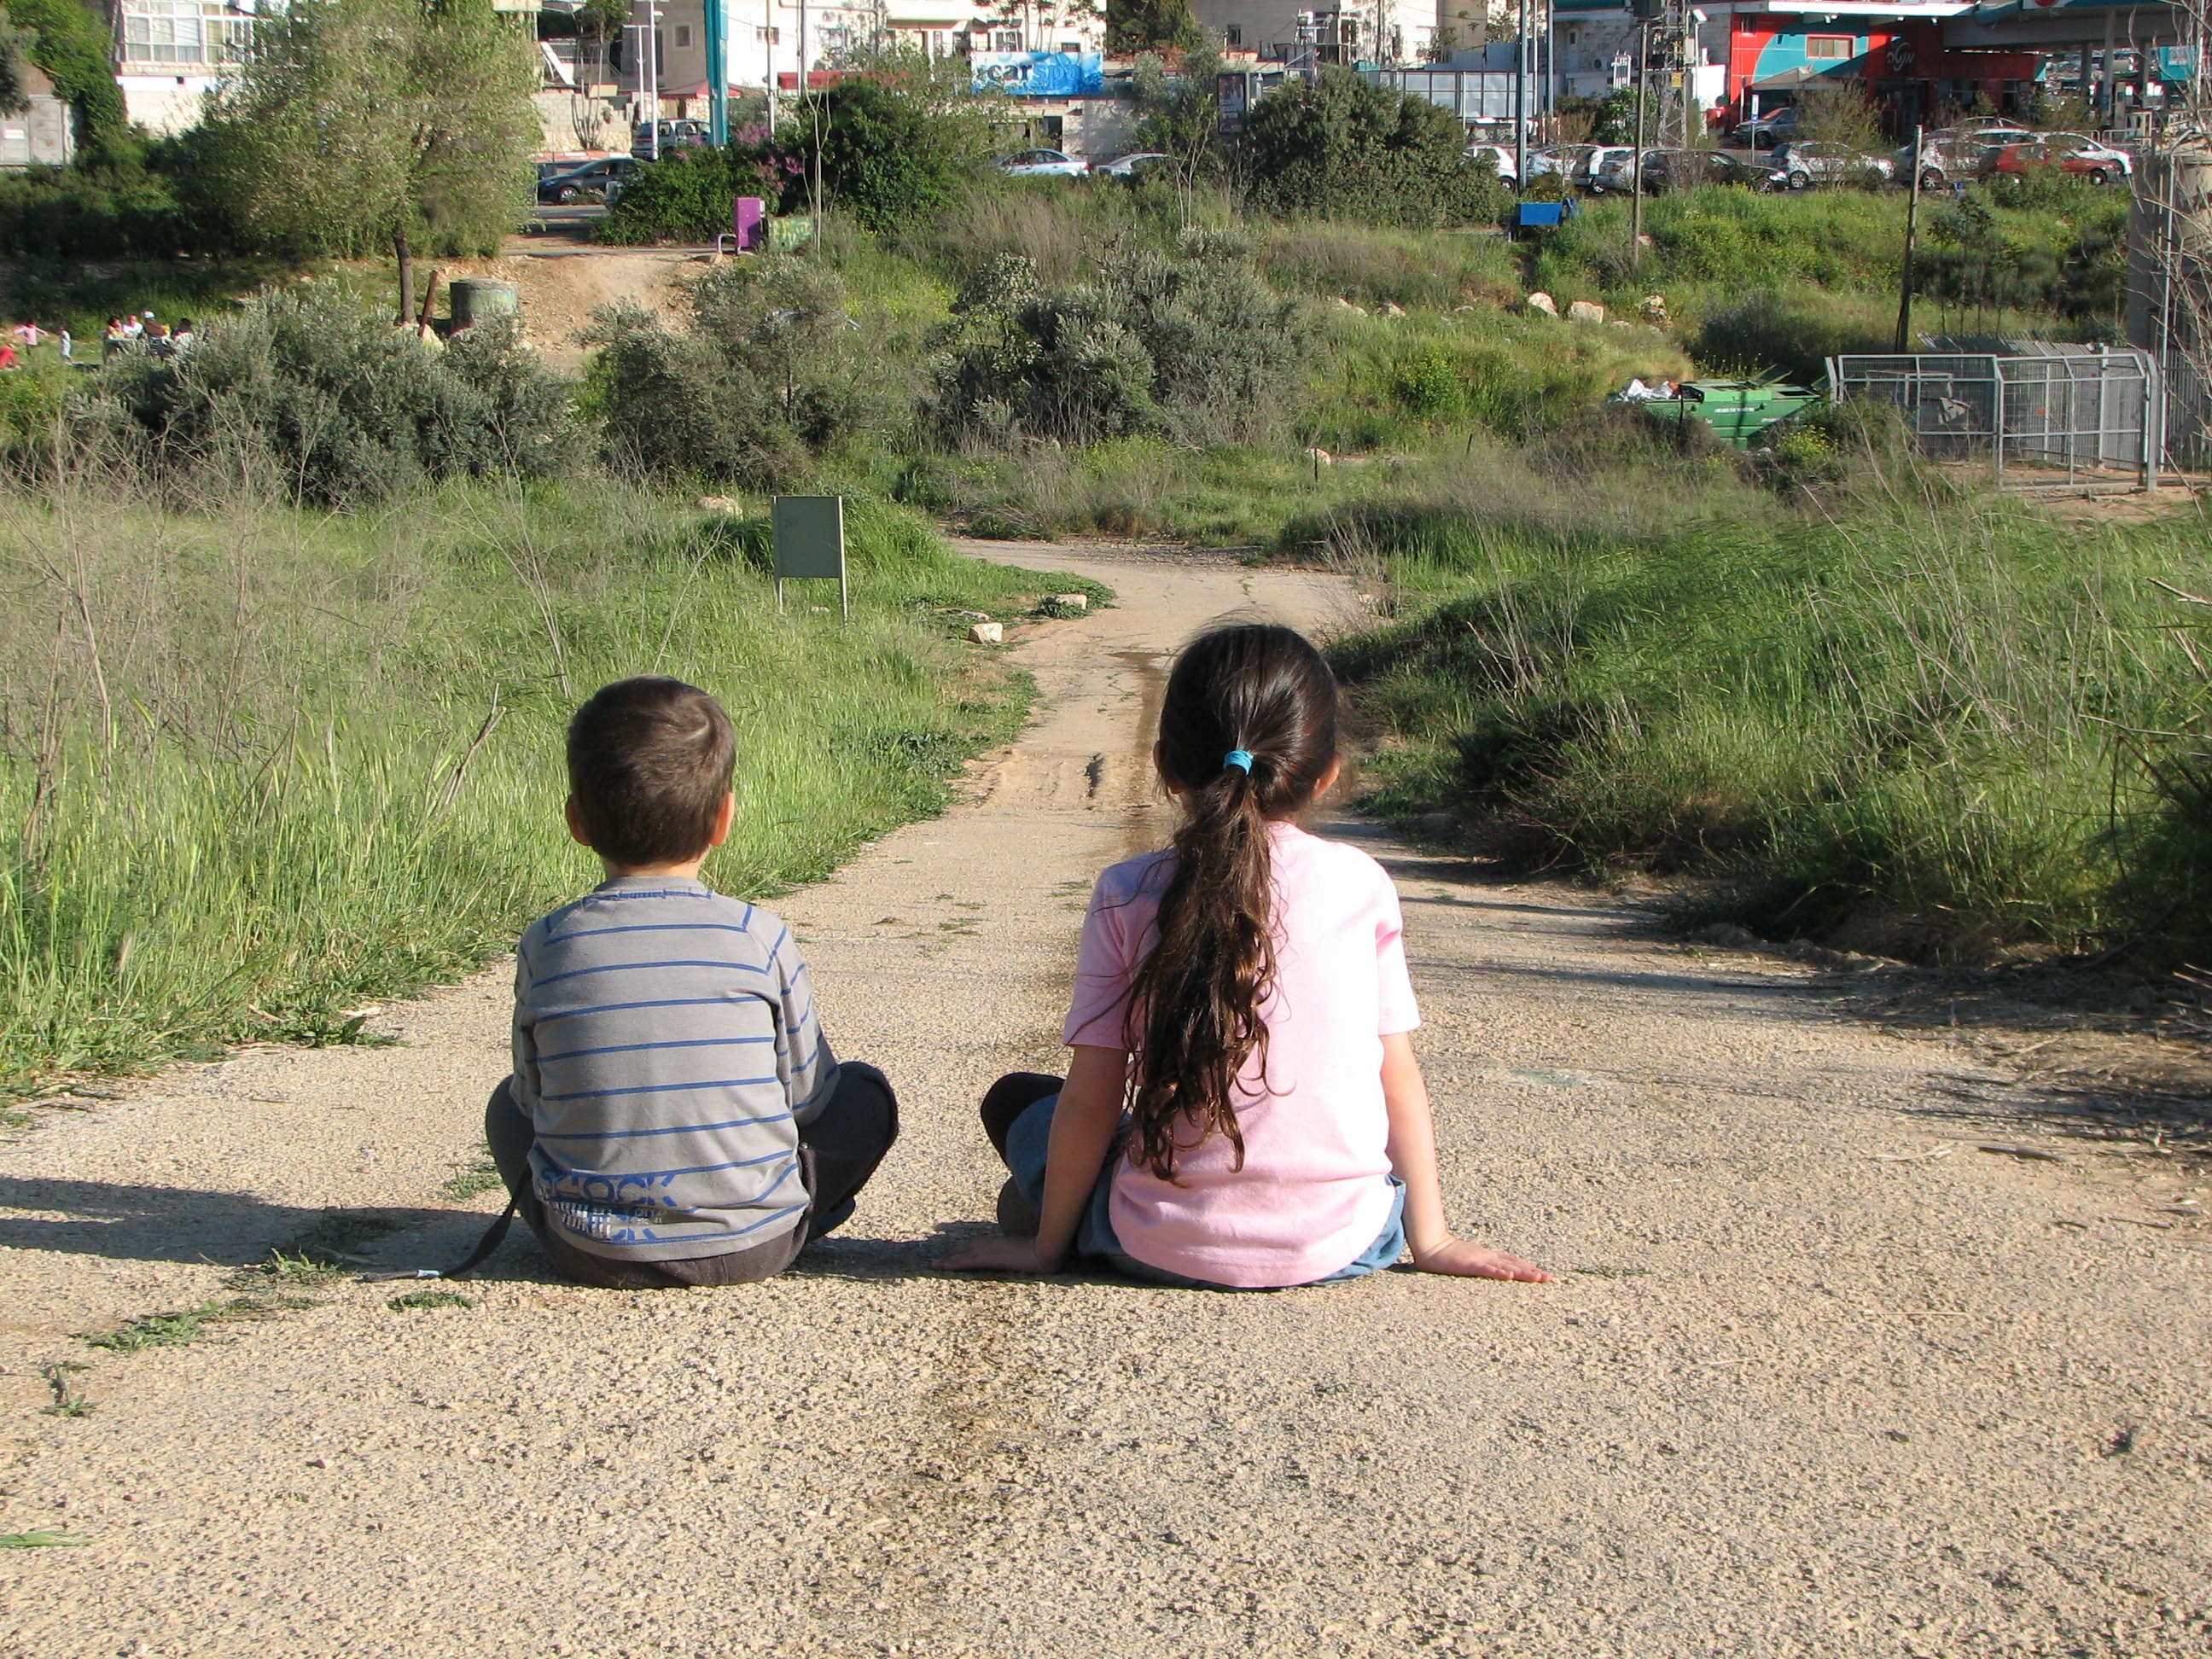
nature, people, girl, boy, kid, sitting, child, together, sit, kids, watching